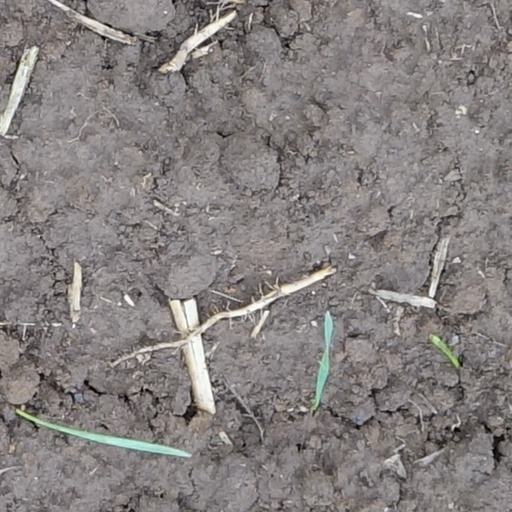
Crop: wheat